Randolph Street Commercial Buildings Historic District

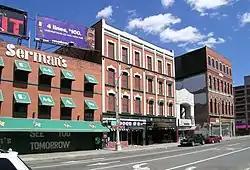
1208–1244 Randolph Street (address numbers count from right)

The Randolph Street Commercial Buildings Historic District is a historic district located in Downtown Detroit, Michigan, which includes six buildings along Randolph Street between Monroe and Macomb streets (1208–1244 Randolph Street). The district was listed on the National Register of Historic Places in 1980. The collection of buildings are a rare surviving set of Detroit Victorian-era commercial structures. The Randolph Street Commercial Building Historic District joins the Broadway Avenue Historic District downtown.